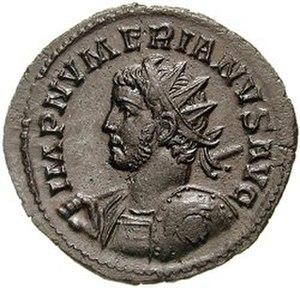
Cet article présente la liste des empereurs romains depuis Auguste jusqu'à la déposition de Romulus Augustule.